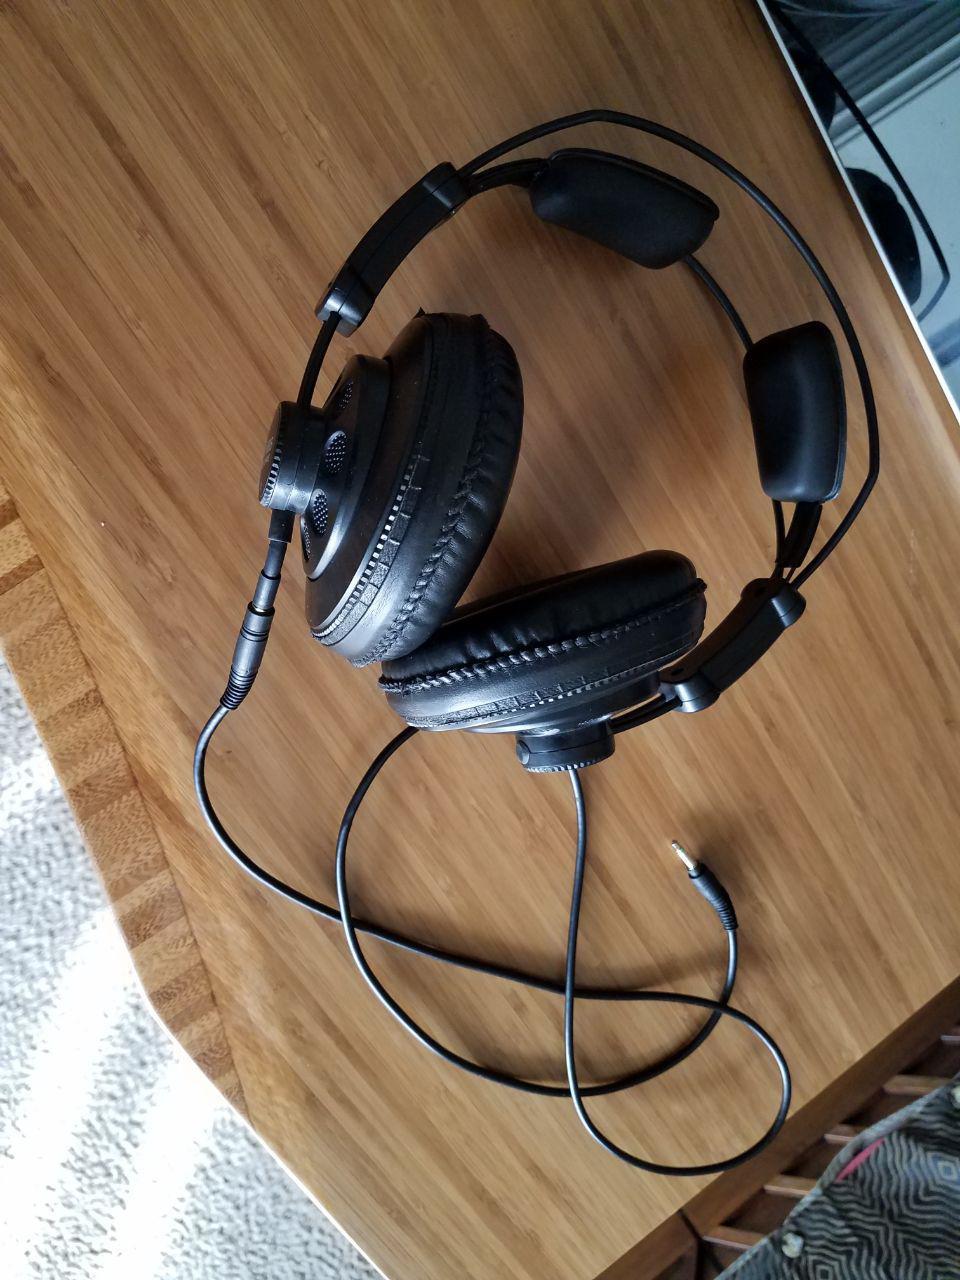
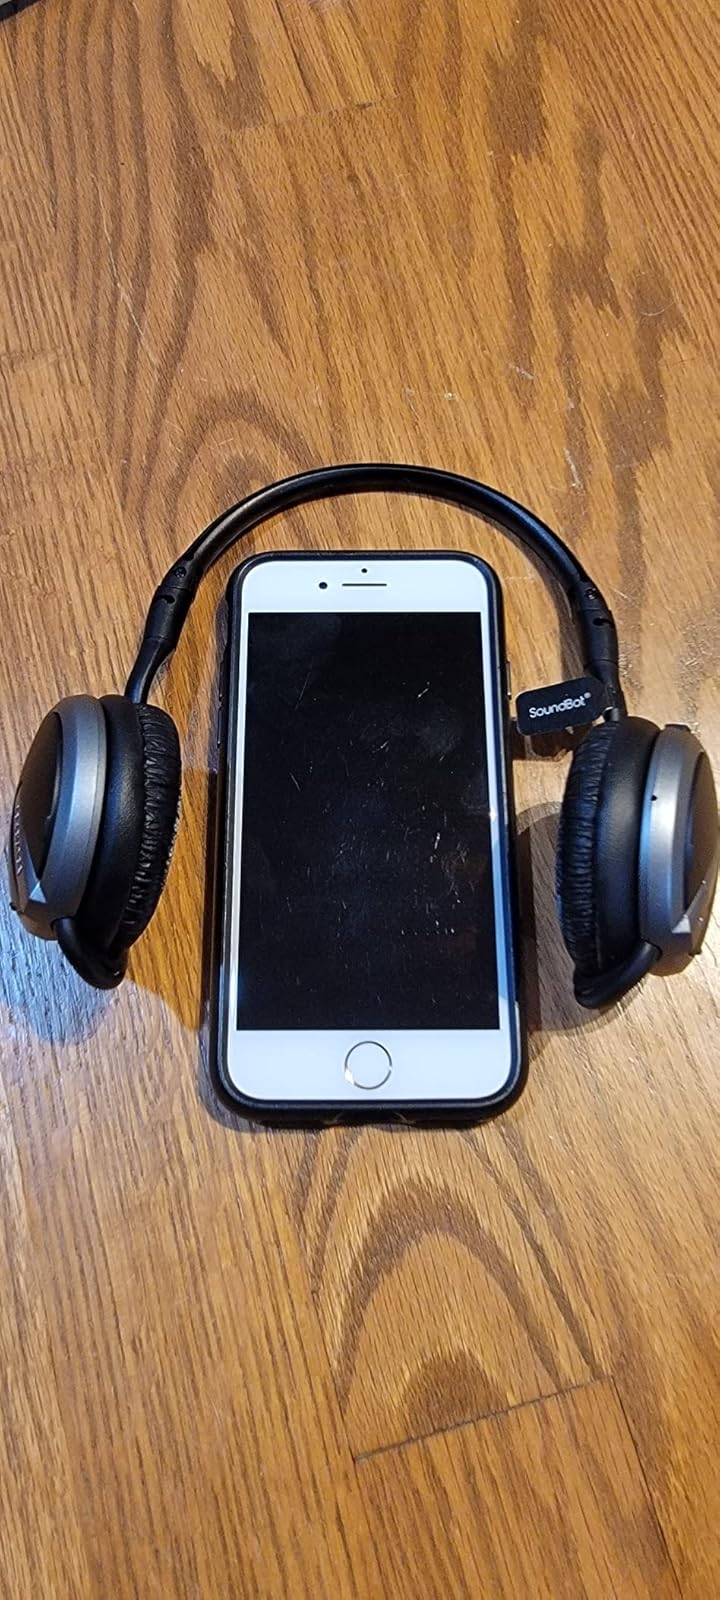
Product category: headphones
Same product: no